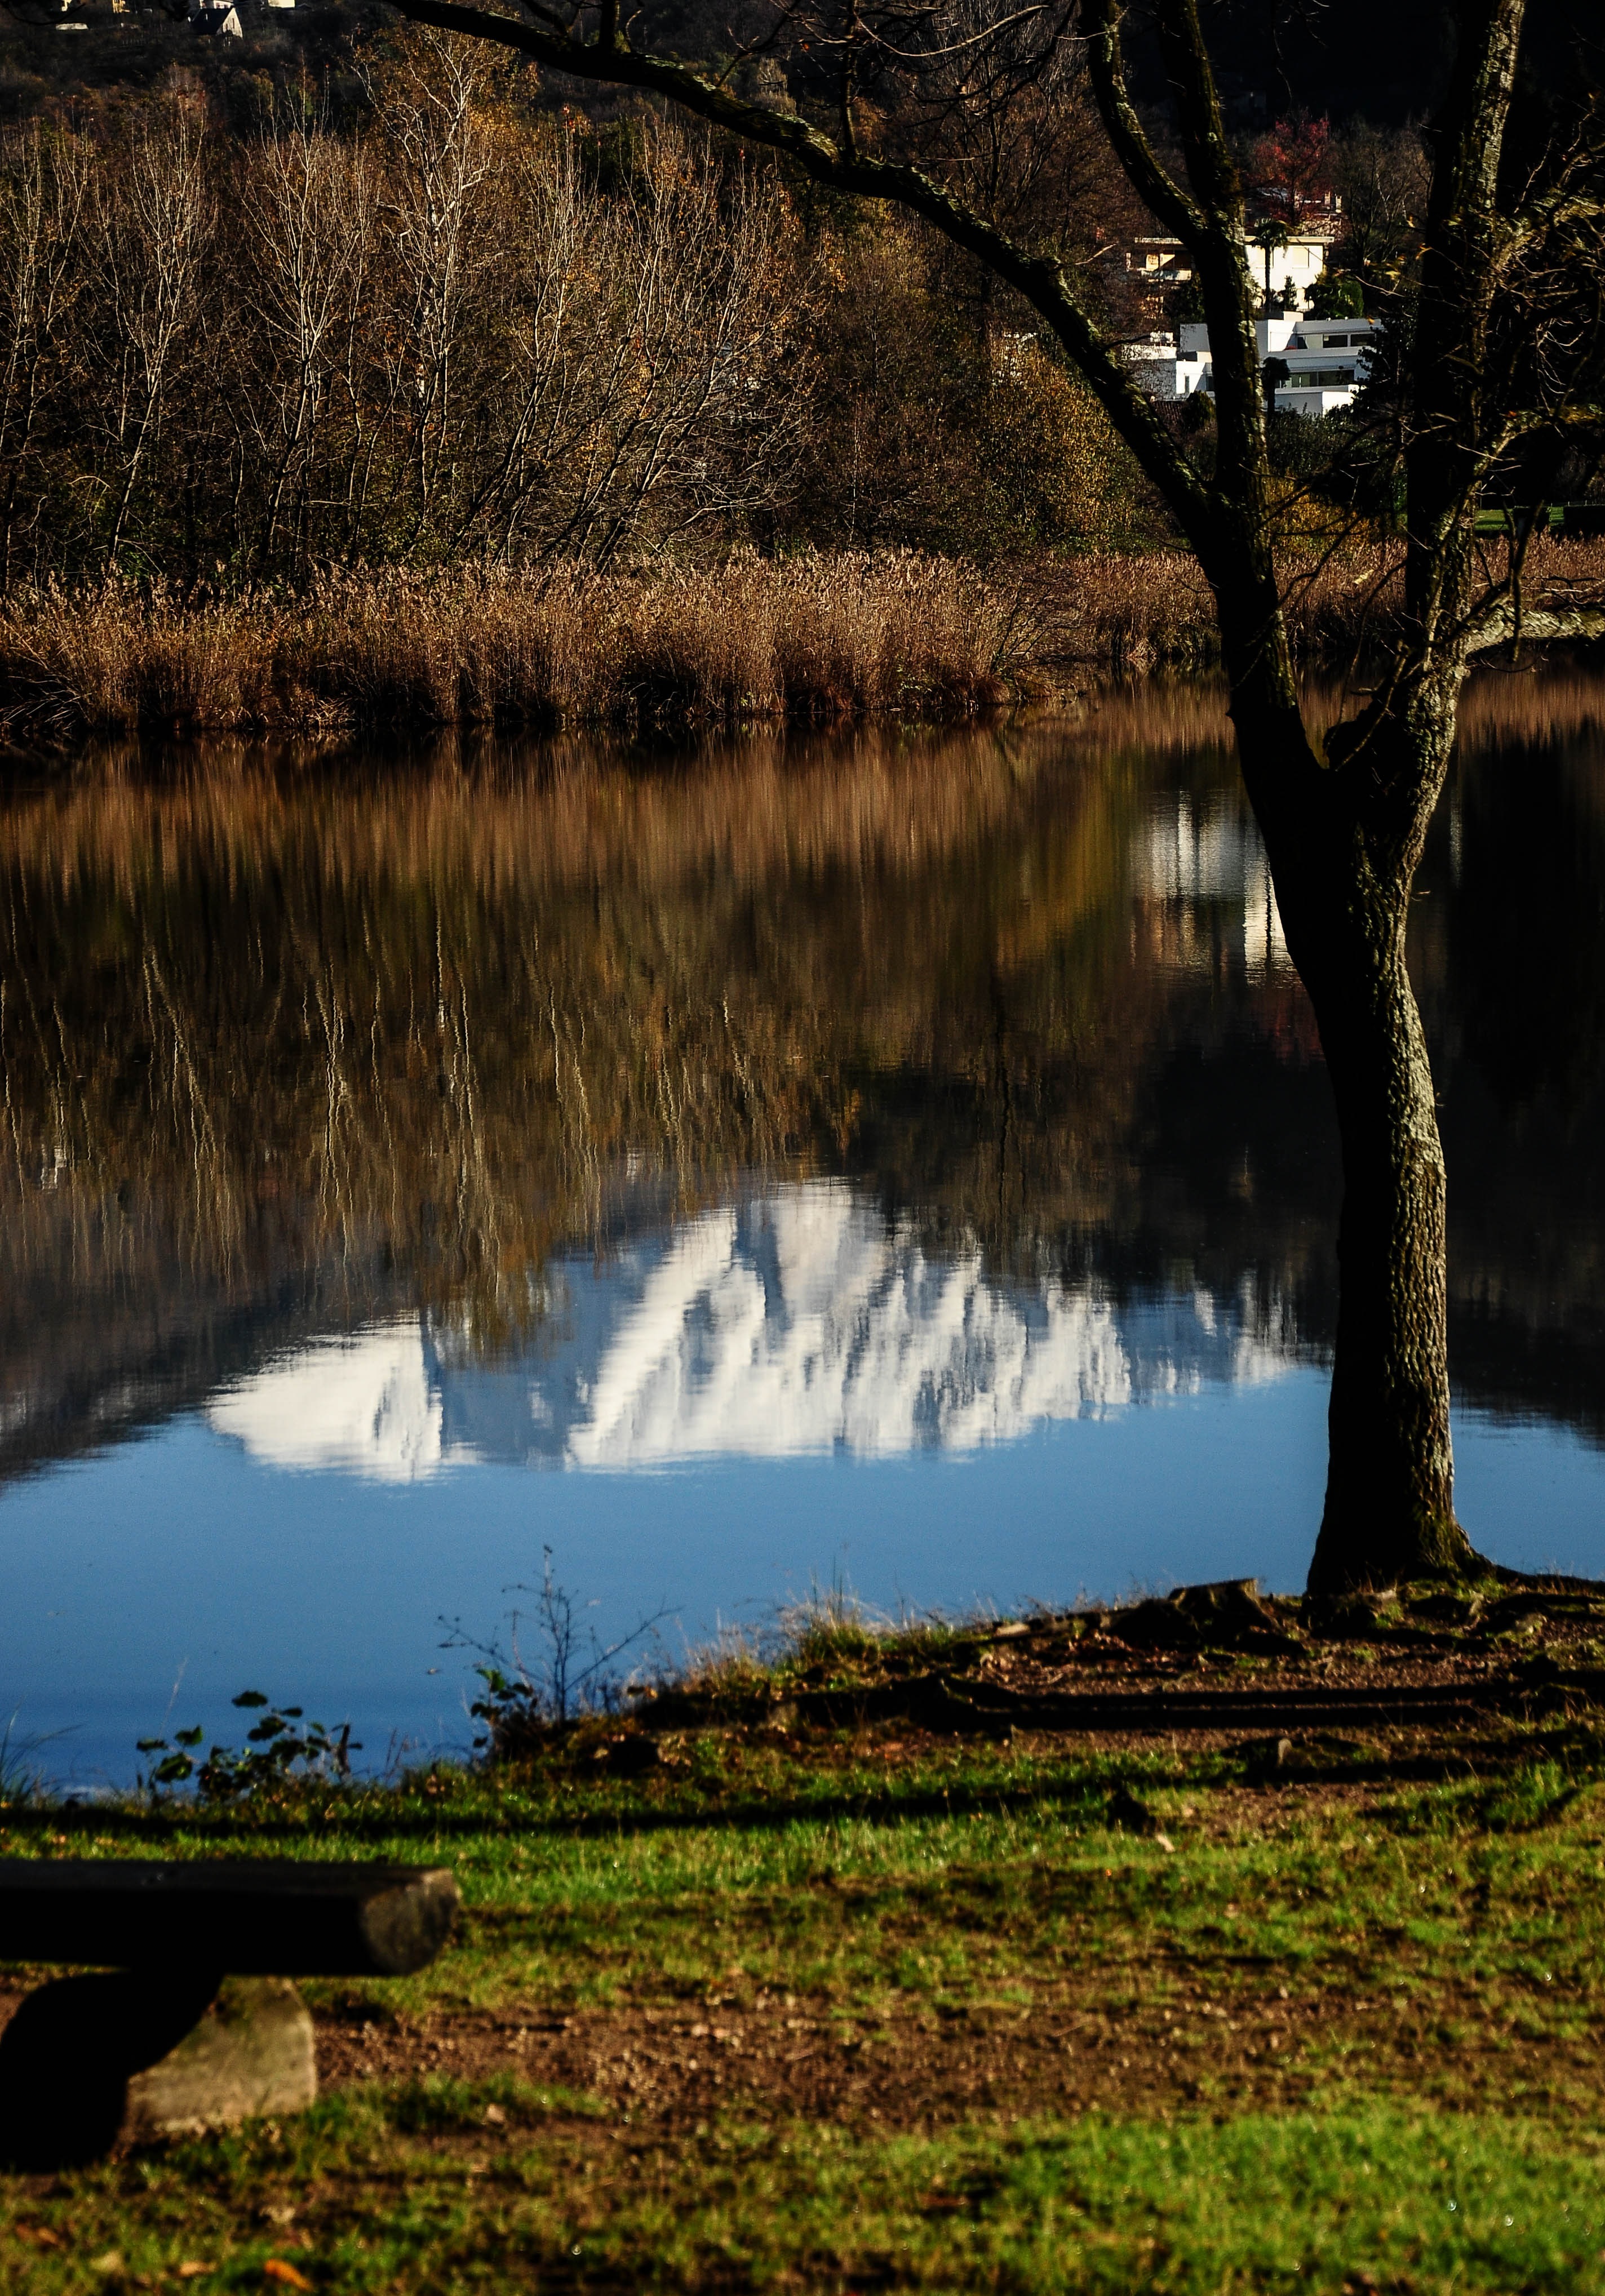
landscape, tree, water, nature, forest, grass, rock, wilderness, plant, sunlight, morning, leaf, flower, lake, river, pond, stream, evening, reflection, autumn, season, body of water, wetland, reflections, switzerland, woodland, habitat, rural area, ticino, natural environment, woody plant, origlio